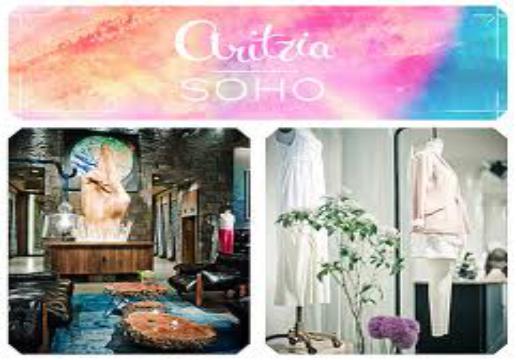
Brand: Aritzia
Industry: Clothes